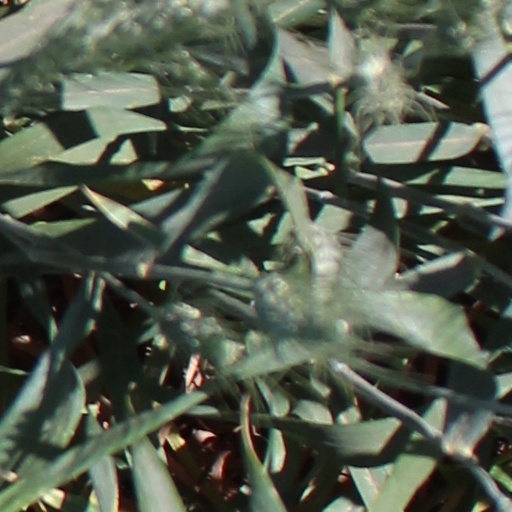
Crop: wheat